Black Caesar (film)

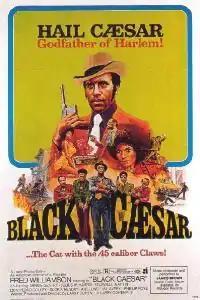
Theatrical release poster

Black Caesar (stylized as Black Cæsar and released in UK cinemas as Godfather of Harlem) is a 1973 American blaxploitation crime drama film written and directed by Larry Cohen and starring Fred Williamson, Gloria Hendry and Julius Harris. It features a musical score ("Black Caesar") by James Brown (with heavy input from his bandleader Fred Wesley), his first experience with writing music for film. A sequel titled "Hell Up in Harlem" was released in late 1973.